Question: What animals are in the distance?
Tambaya: Wasu dabbobi ne a nesa?
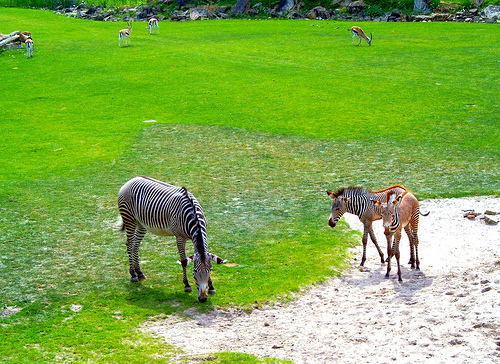
Answer: Gazelles.
Amsa: Gazelles.